Sunwoo Jin

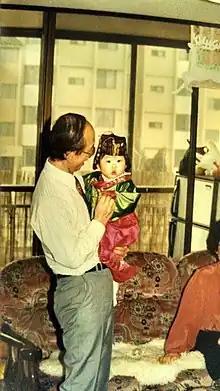
Jin with his granddaughter.

After seeing the liberation of Korea with the fall of the Japanese Empire and their surrender to Allied powers, Jin attempted to return to South Korea. Because of the ongoing Chinese Civil War, there were issues that impeded the return of Jin and Kim Ku back to South Korea. The Nationalist Chinese government was supposed to help facilitate the return of Jin and Kim, but could not due to political conflicts. Eventually, the United States was able to help Kim and Jin return to South Korea in time for the joint South-North conference in Pyongyang in 1948. He then worked as a Korean politician as the Vice-President of the United States Army Military Government in Korea, Chief of Staff to Kim being the President of this committee prior to the establishing of the First Republic of Korea. Jin was awarded the National Founding Medal of the Republic of Korea in 1977 and the Order of National Founding of the Republic of Korea Patriotic Medal in 1990.